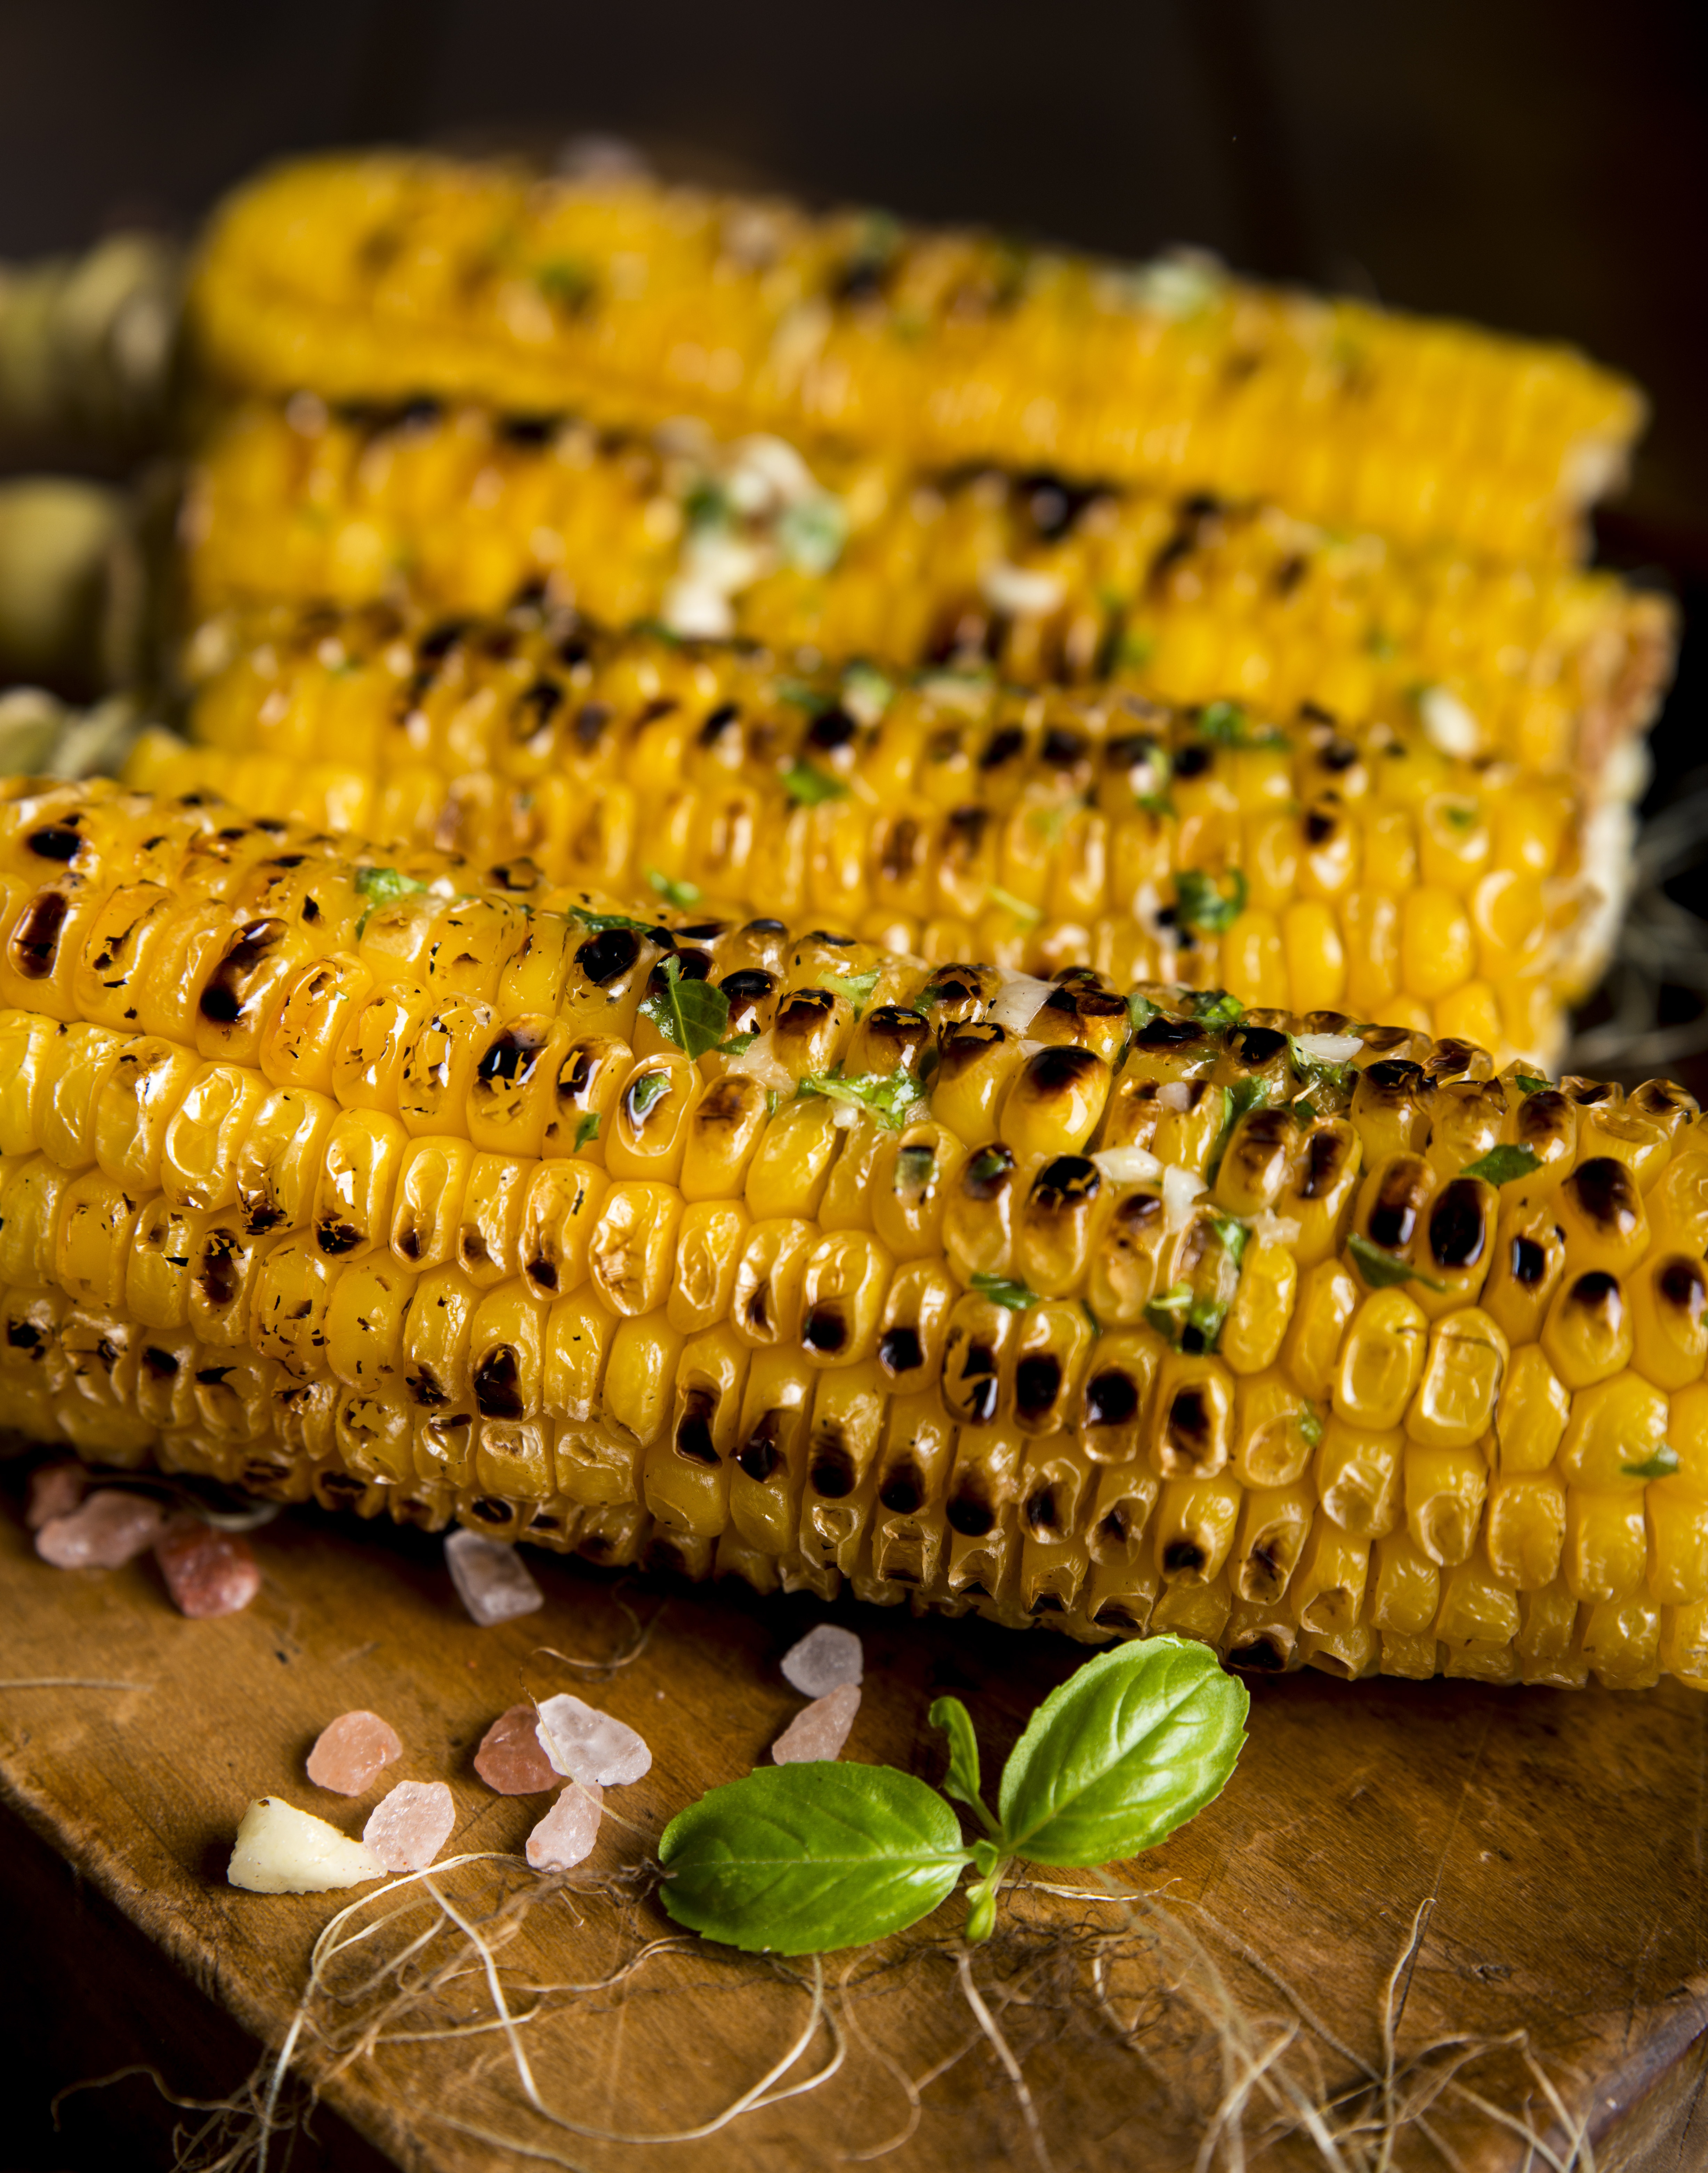
table, nature, texture, leaf, dish, food, golden, produce, vegetable, crop, grow, corn, yellow, agriculture, healthy, cuisine, delicious, health, close up, nutrition, wooden, diet, macro photography, corn on the cob, snack food